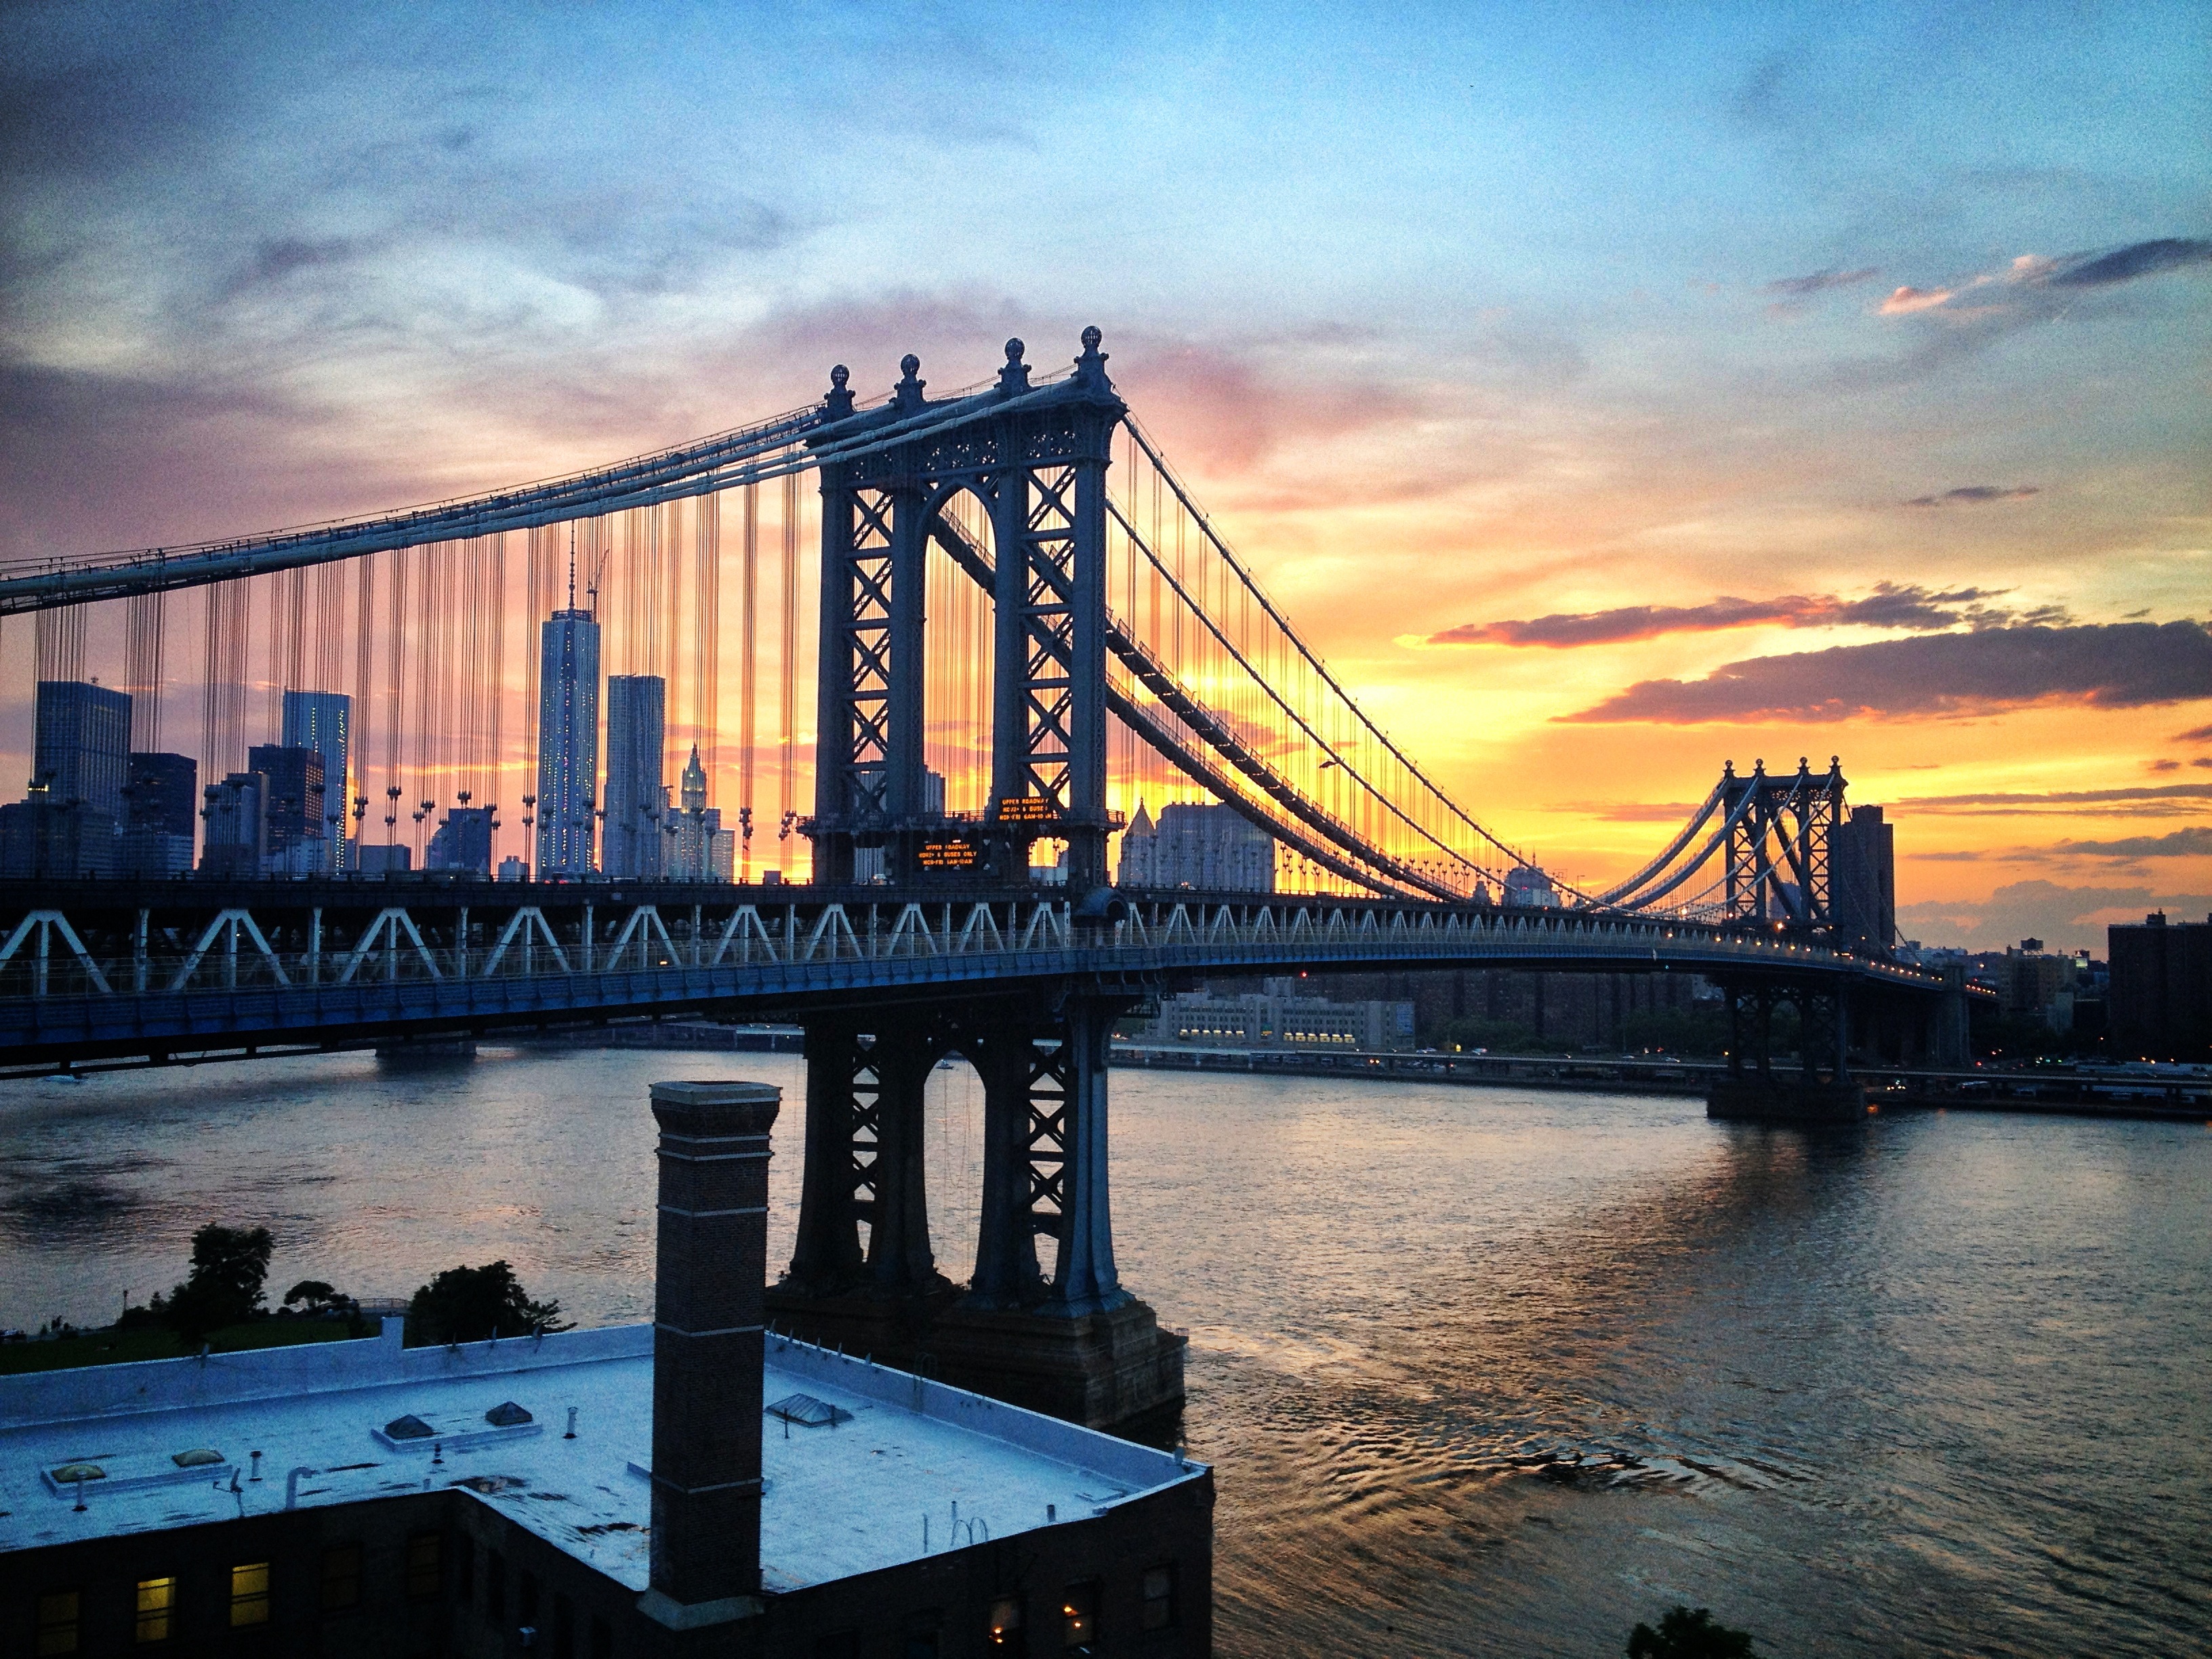
sunset, bridge, skyline, pier, cityscape, dusk, evening, reflection, landmark, waterway, nonbuilding structure